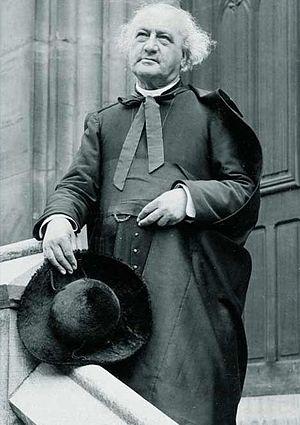
Louis Baunard, né en 1828 à Bellegarde dans le Loiret et mort en 1919, est un essayiste catholique français.